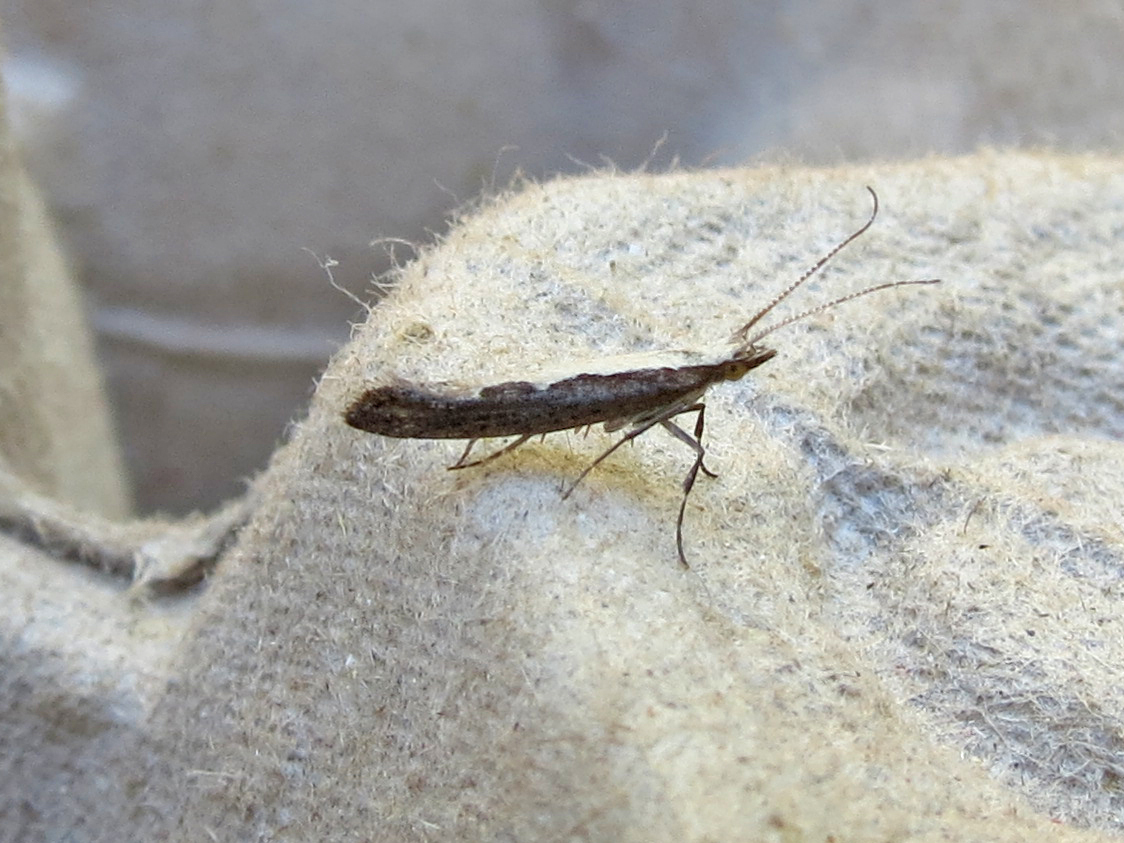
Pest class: diamondback_moth